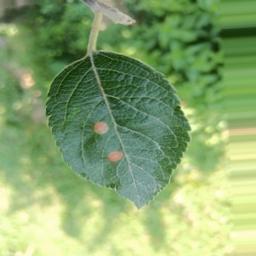
Label: Alternaria